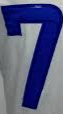
Number: 7